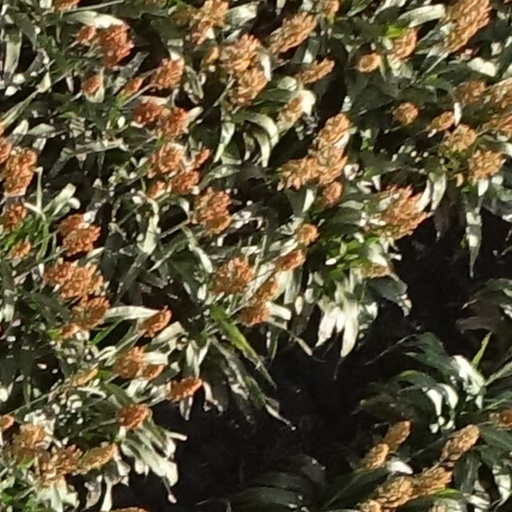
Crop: sorghum